Jacobite rising of 1689

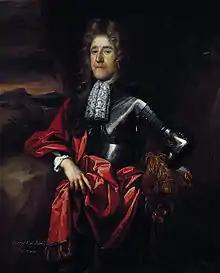
George Melville, 1st Earl of Melville, government leader in Parliament

In March 1689, elections were held for a Scottish Convention to agree a settlement. Many of William's advisors were Scottish exiles like Argyll and Melville, who wanted to expel bishops from the kirk. When the Convention assembled in March, the 125 delegates were split roughly 75:50 between Presbyterians and Episcopalians; only a tiny minority were loyal to James, the real debate being control of the kirk and the limits of Royal authority.